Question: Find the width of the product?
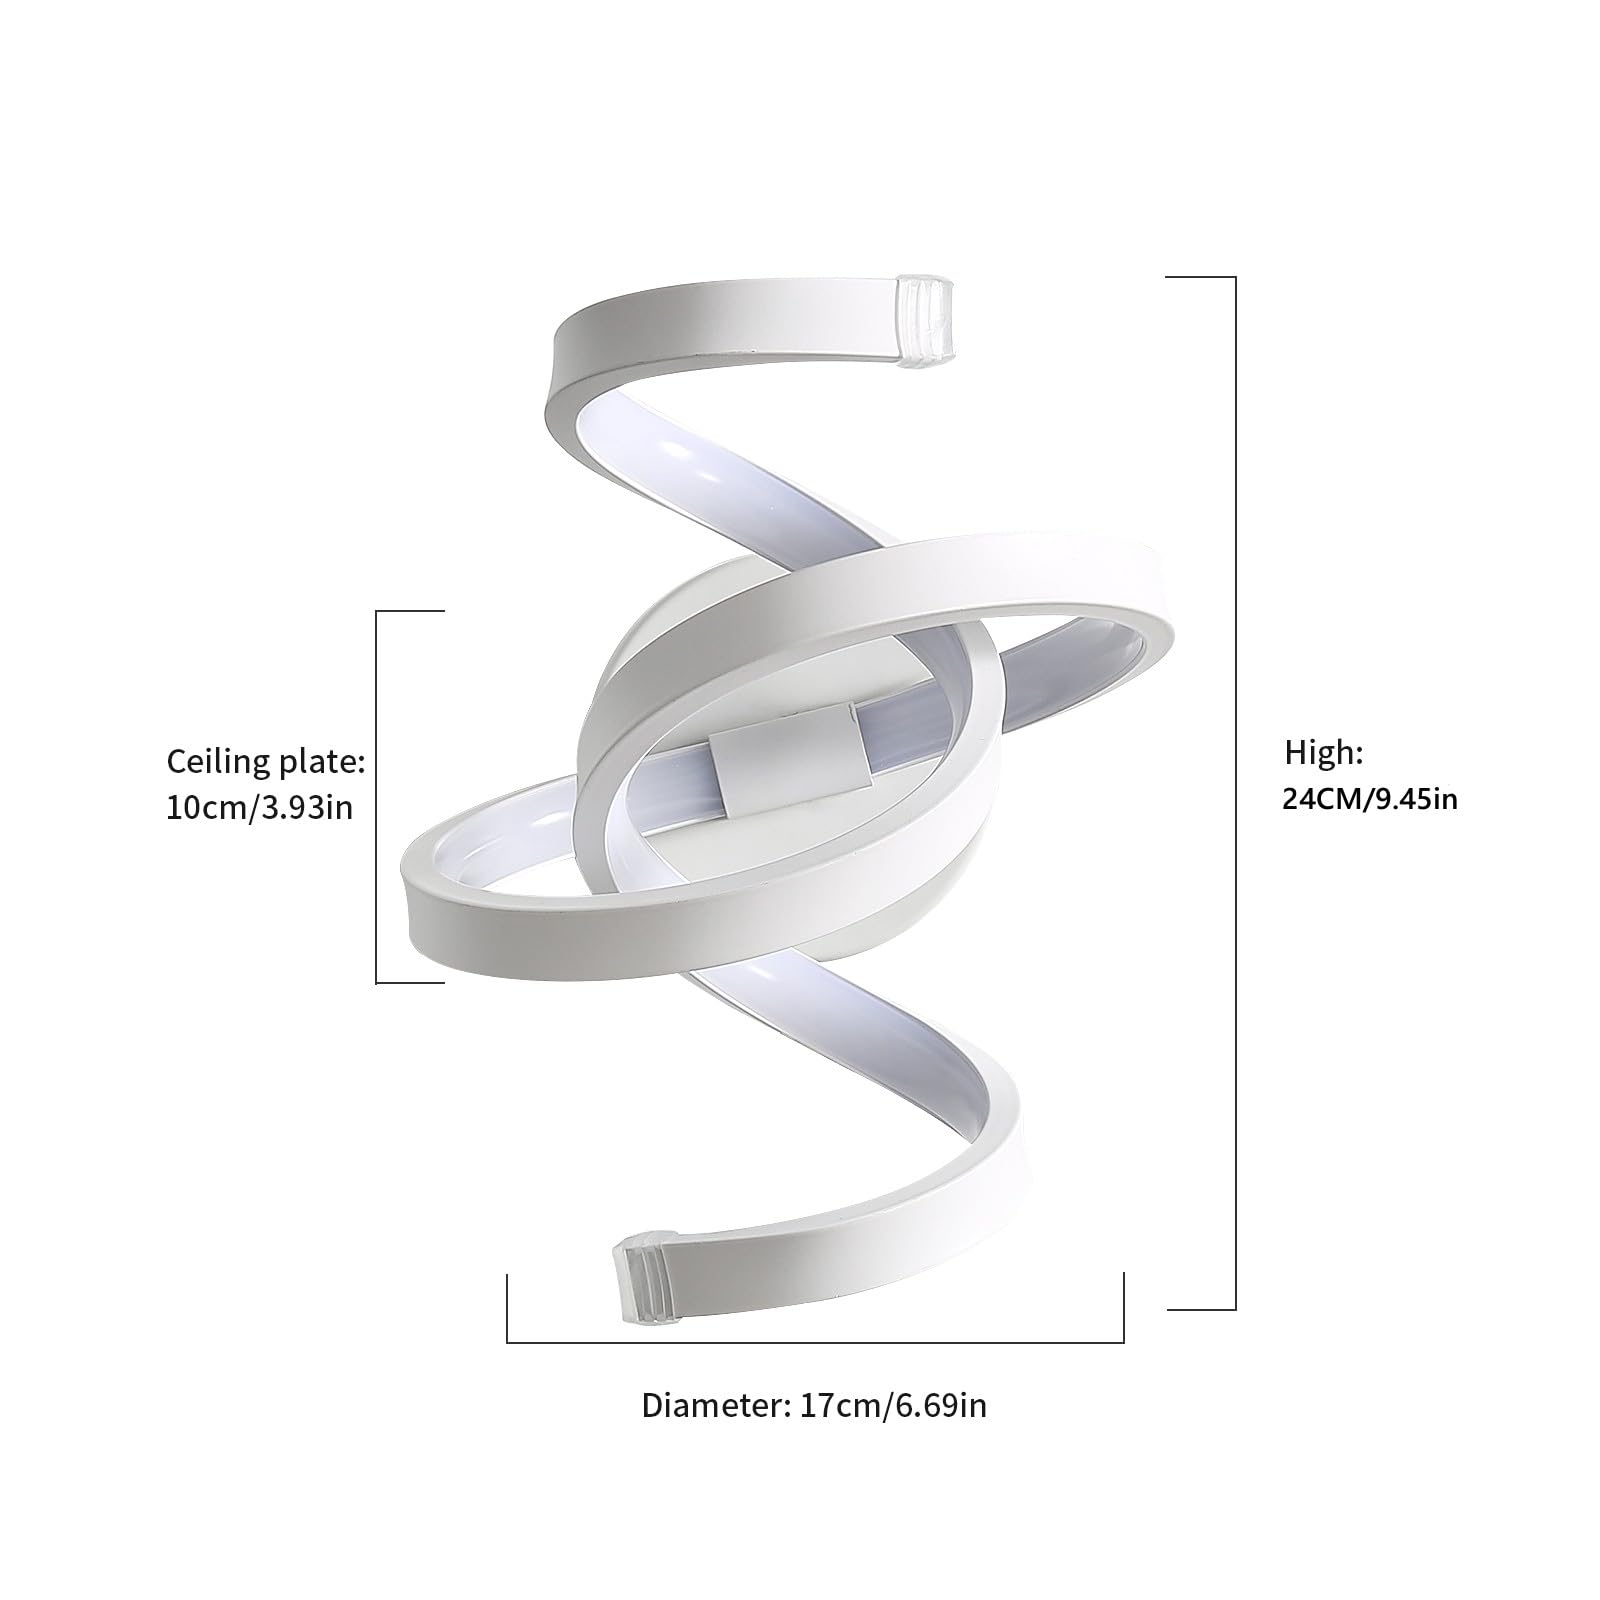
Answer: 17.0 centimetre